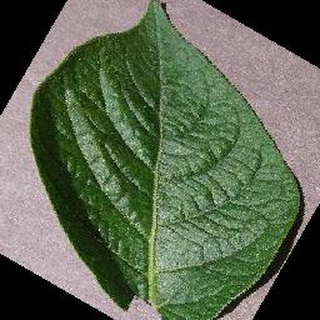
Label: healthy_potato